Stepan Kiselev

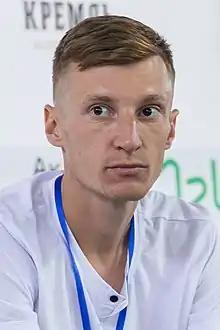

Stepan Olegovich Kiselev (born 3 November 1986) is a Russian marathon runner who won the Moscow Marathon 2018 and Каzan Marathon 2019. Тwo-time Russian Marathon Champion. In 2019 he was the winner of the Moscow Half Marathon with a time of 1:03:59.